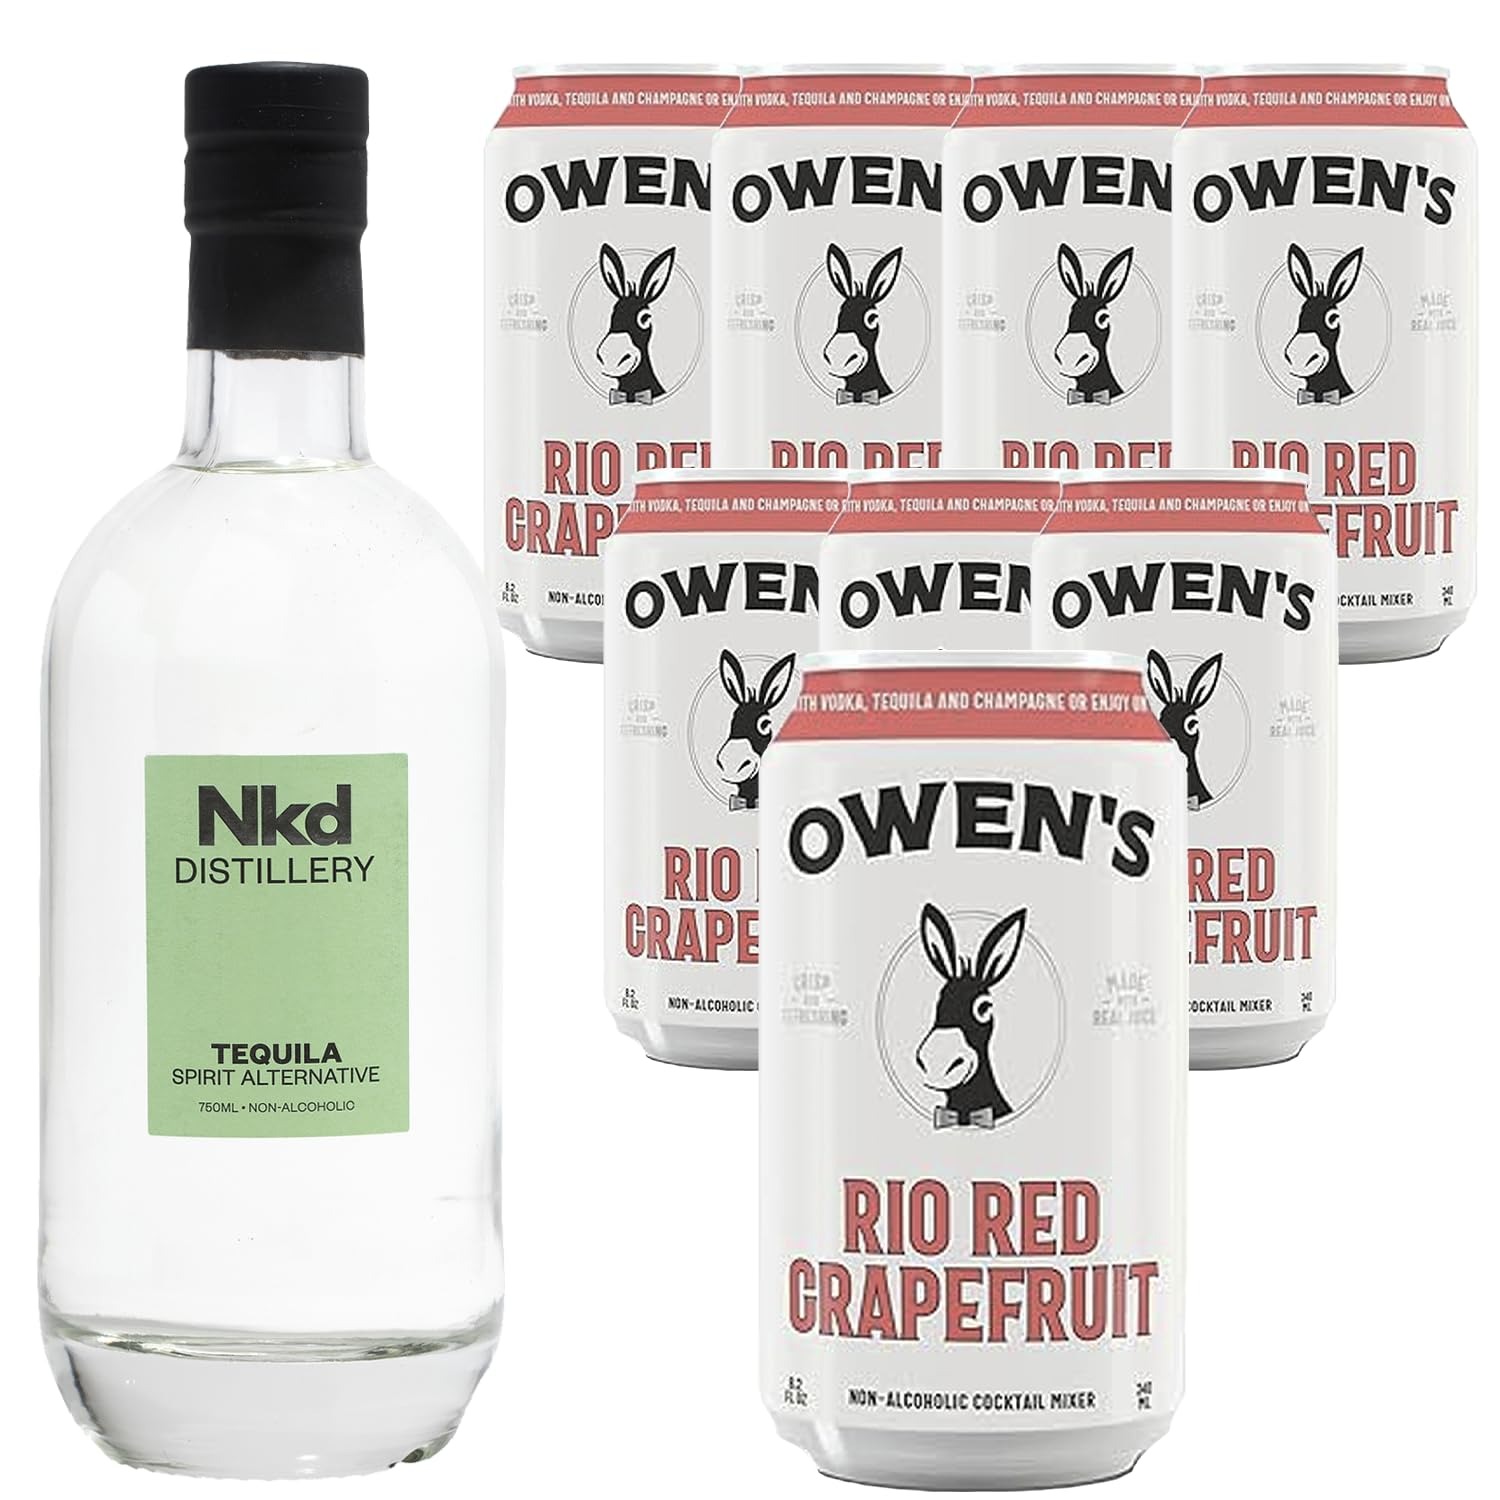
Item Name: Nkd Distillery Tequila Alternative Premium Non-Alcoholic Spirit 750 ML Bottles w Owen’s Mixers Rio Red Grapefruit 8.2 OZ Cans - Perfect for Mocktails - Made in USA
Bullet Point 1: Tequila: The scent offers an earthy essence with subtle smokiness and a hint of sweet caramel in the background. Its taste is intricate, featuring traces of smoky agave, pumpkin, and sweet custard, creating a multi-layered flavor profile. Completing the experience is a sweet and fruity finish, blending ripe pears and apple notes seamlessly.
Bullet Point 2: NKD caters to the free-spirited, adventurous souls who value unfiltered experiences and pioneering taste.
Bullet Point 3: Break free from the ordinary with NKD, embracing a vibrant world devoid of artificial highs and filled with curiosity.
Bullet Point 4: NKD fosters authenticity and encourages boundless self-expression, creating a sanctuary for those seeking genuine connections.
Bullet Point 5: Whether you're celebrating victories or simply relishing the moment, NKD inspires you to live life to the fullest without inhibition.
Value: 25.0
Unit: Fl Oz

Price: 52.98